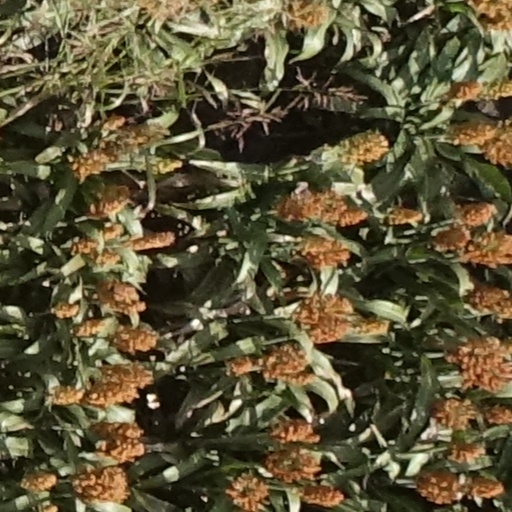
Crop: sorghum